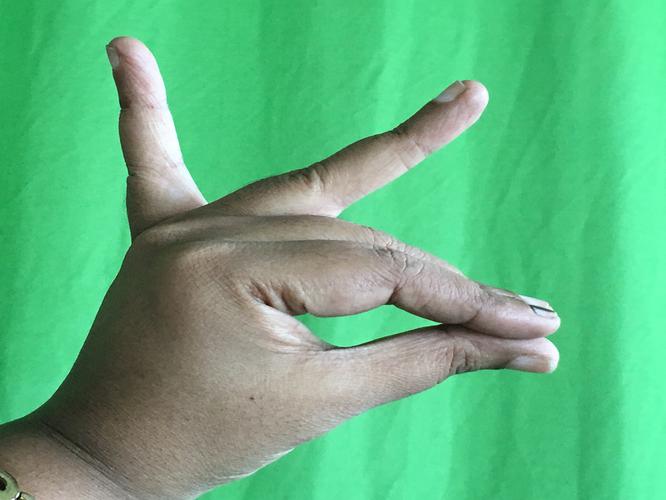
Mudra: Katakamukha_1
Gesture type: single_hand